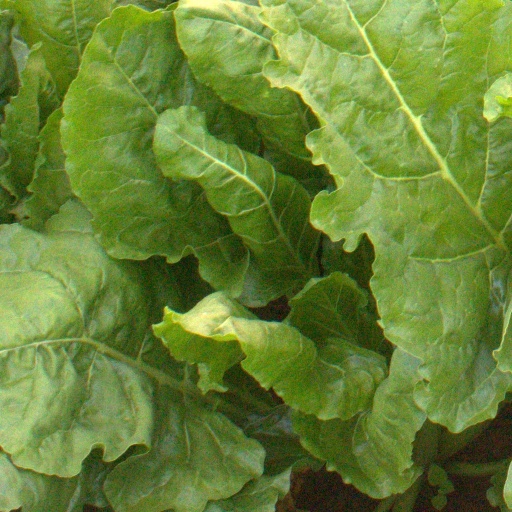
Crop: sugar beet